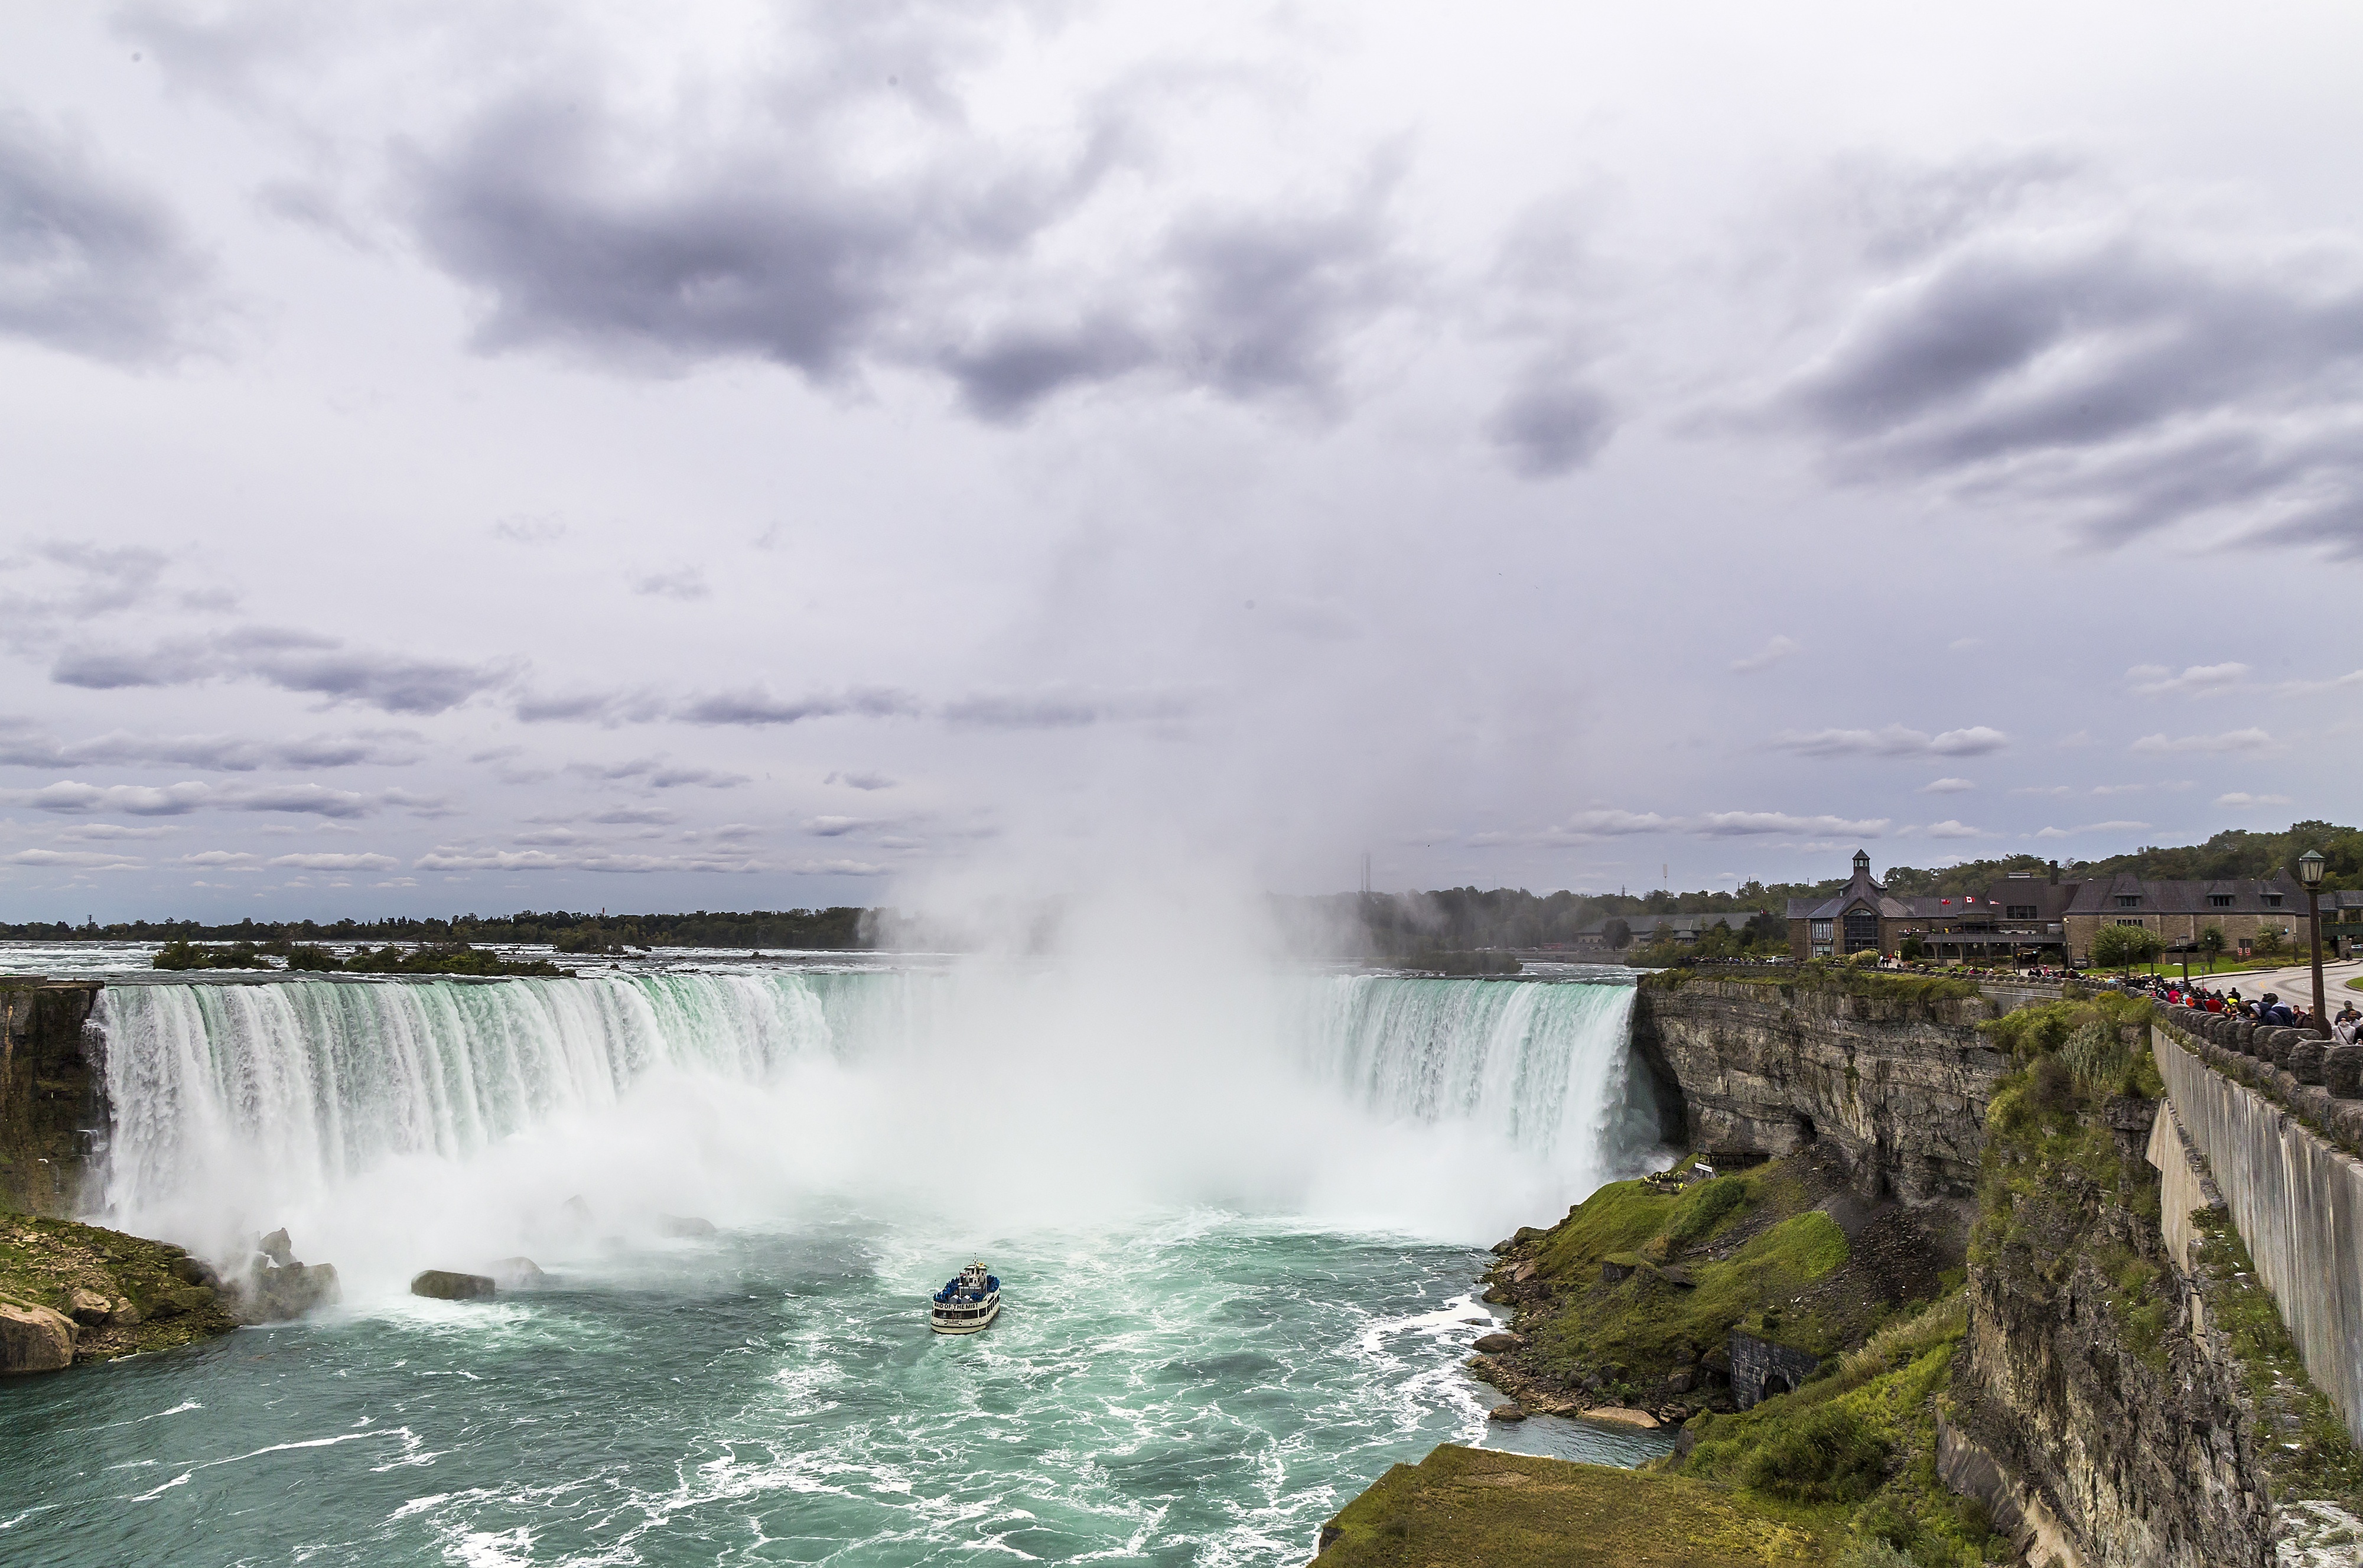
sea, coast, water, nature, waterfall, wave, river, foam, scenic, landmark, attraction, tourism, body of water, canada, famous, ontario, water feature, destination, niagara falls, atmospheric phenomenon, wind wave